United States Electoral College

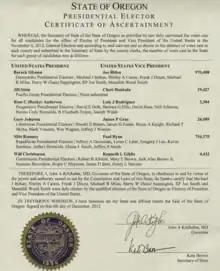
After the popular election in November, a state's Certificate of Ascertainment officially announces the state's electors for the Electoral College. The appointed Electoral College members later meet in the state capital in December to cast their votes.

Even though the aggregate national popular vote is calculated by state officials, media organizations, and the Federal Election Commission, the people only indirectly elect the president and vice president. The president and vice president of the United States are elected by the Electoral College, which consists of 538 electors from the fifty states and Washington, D.C. Electors are selected state-by-state, as determined by the laws of each state. Since the 1824 election, the majority of states have chosen their presidential electors based on winner-take-all results in the statewide popular vote on Election Day.